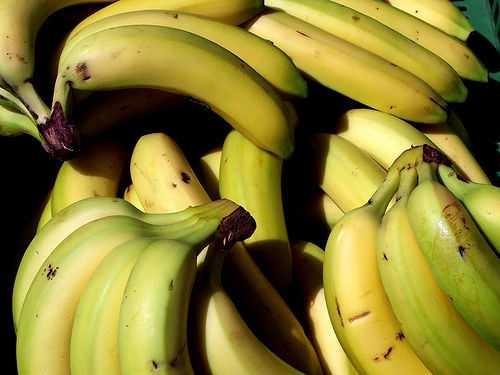
Label: Banana